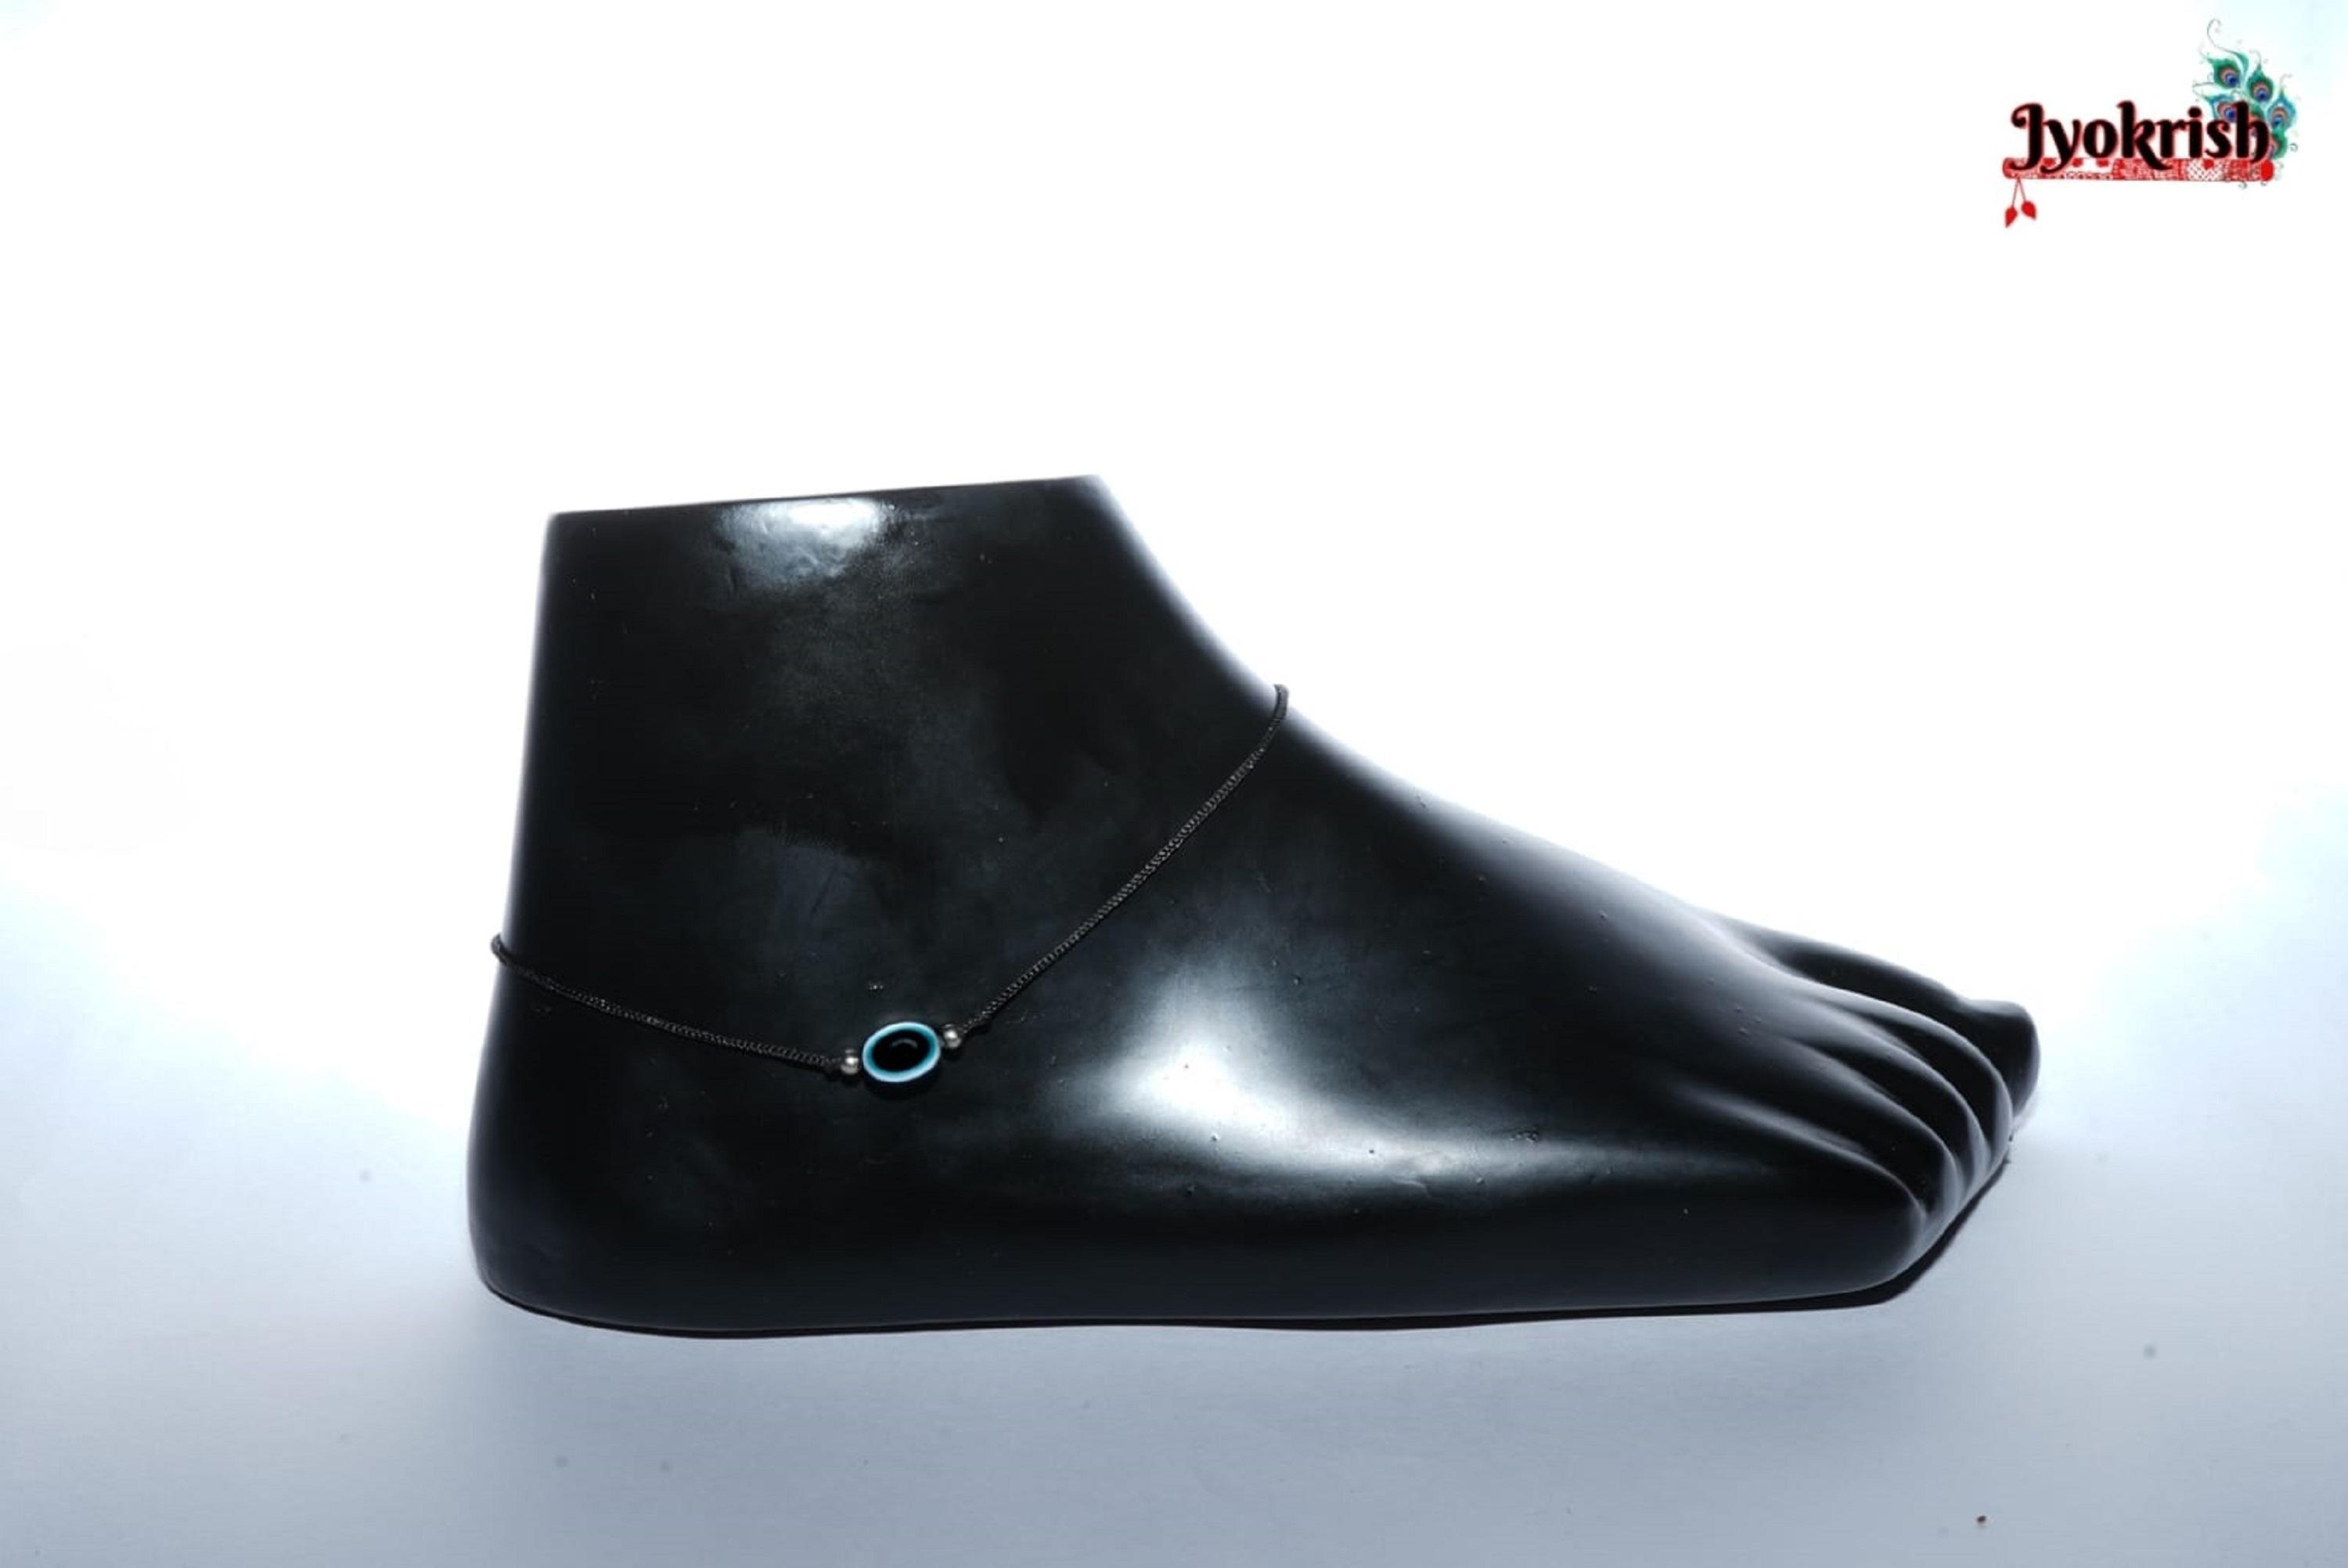
JYOKRISH Handmade Adjustable Black silk Thread blue evil eye twisted Anklet For Women | girls | Nazariya |Payal | Free Size |Single Leg| Lucky Protection .
Type: Anklet
Brand: JYOKRISH
Price: Rs. 199
Art Road Evil Eye big Size (10 mm) with Adjustable Black Cord Handmade Bracelet for Unisex Adult (Black) (Not for anklet)
Features: Adjustable,Washable,Imported Thread & Bead,Handmade,Quality Finishing,Easy to wear own self